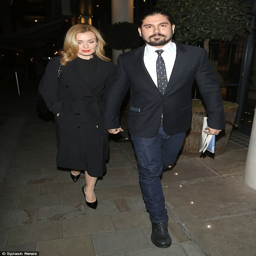
the man in her life : will be singing at the queen 's big birthday bash , held in the grounds and she will no doubt be joined by her husband